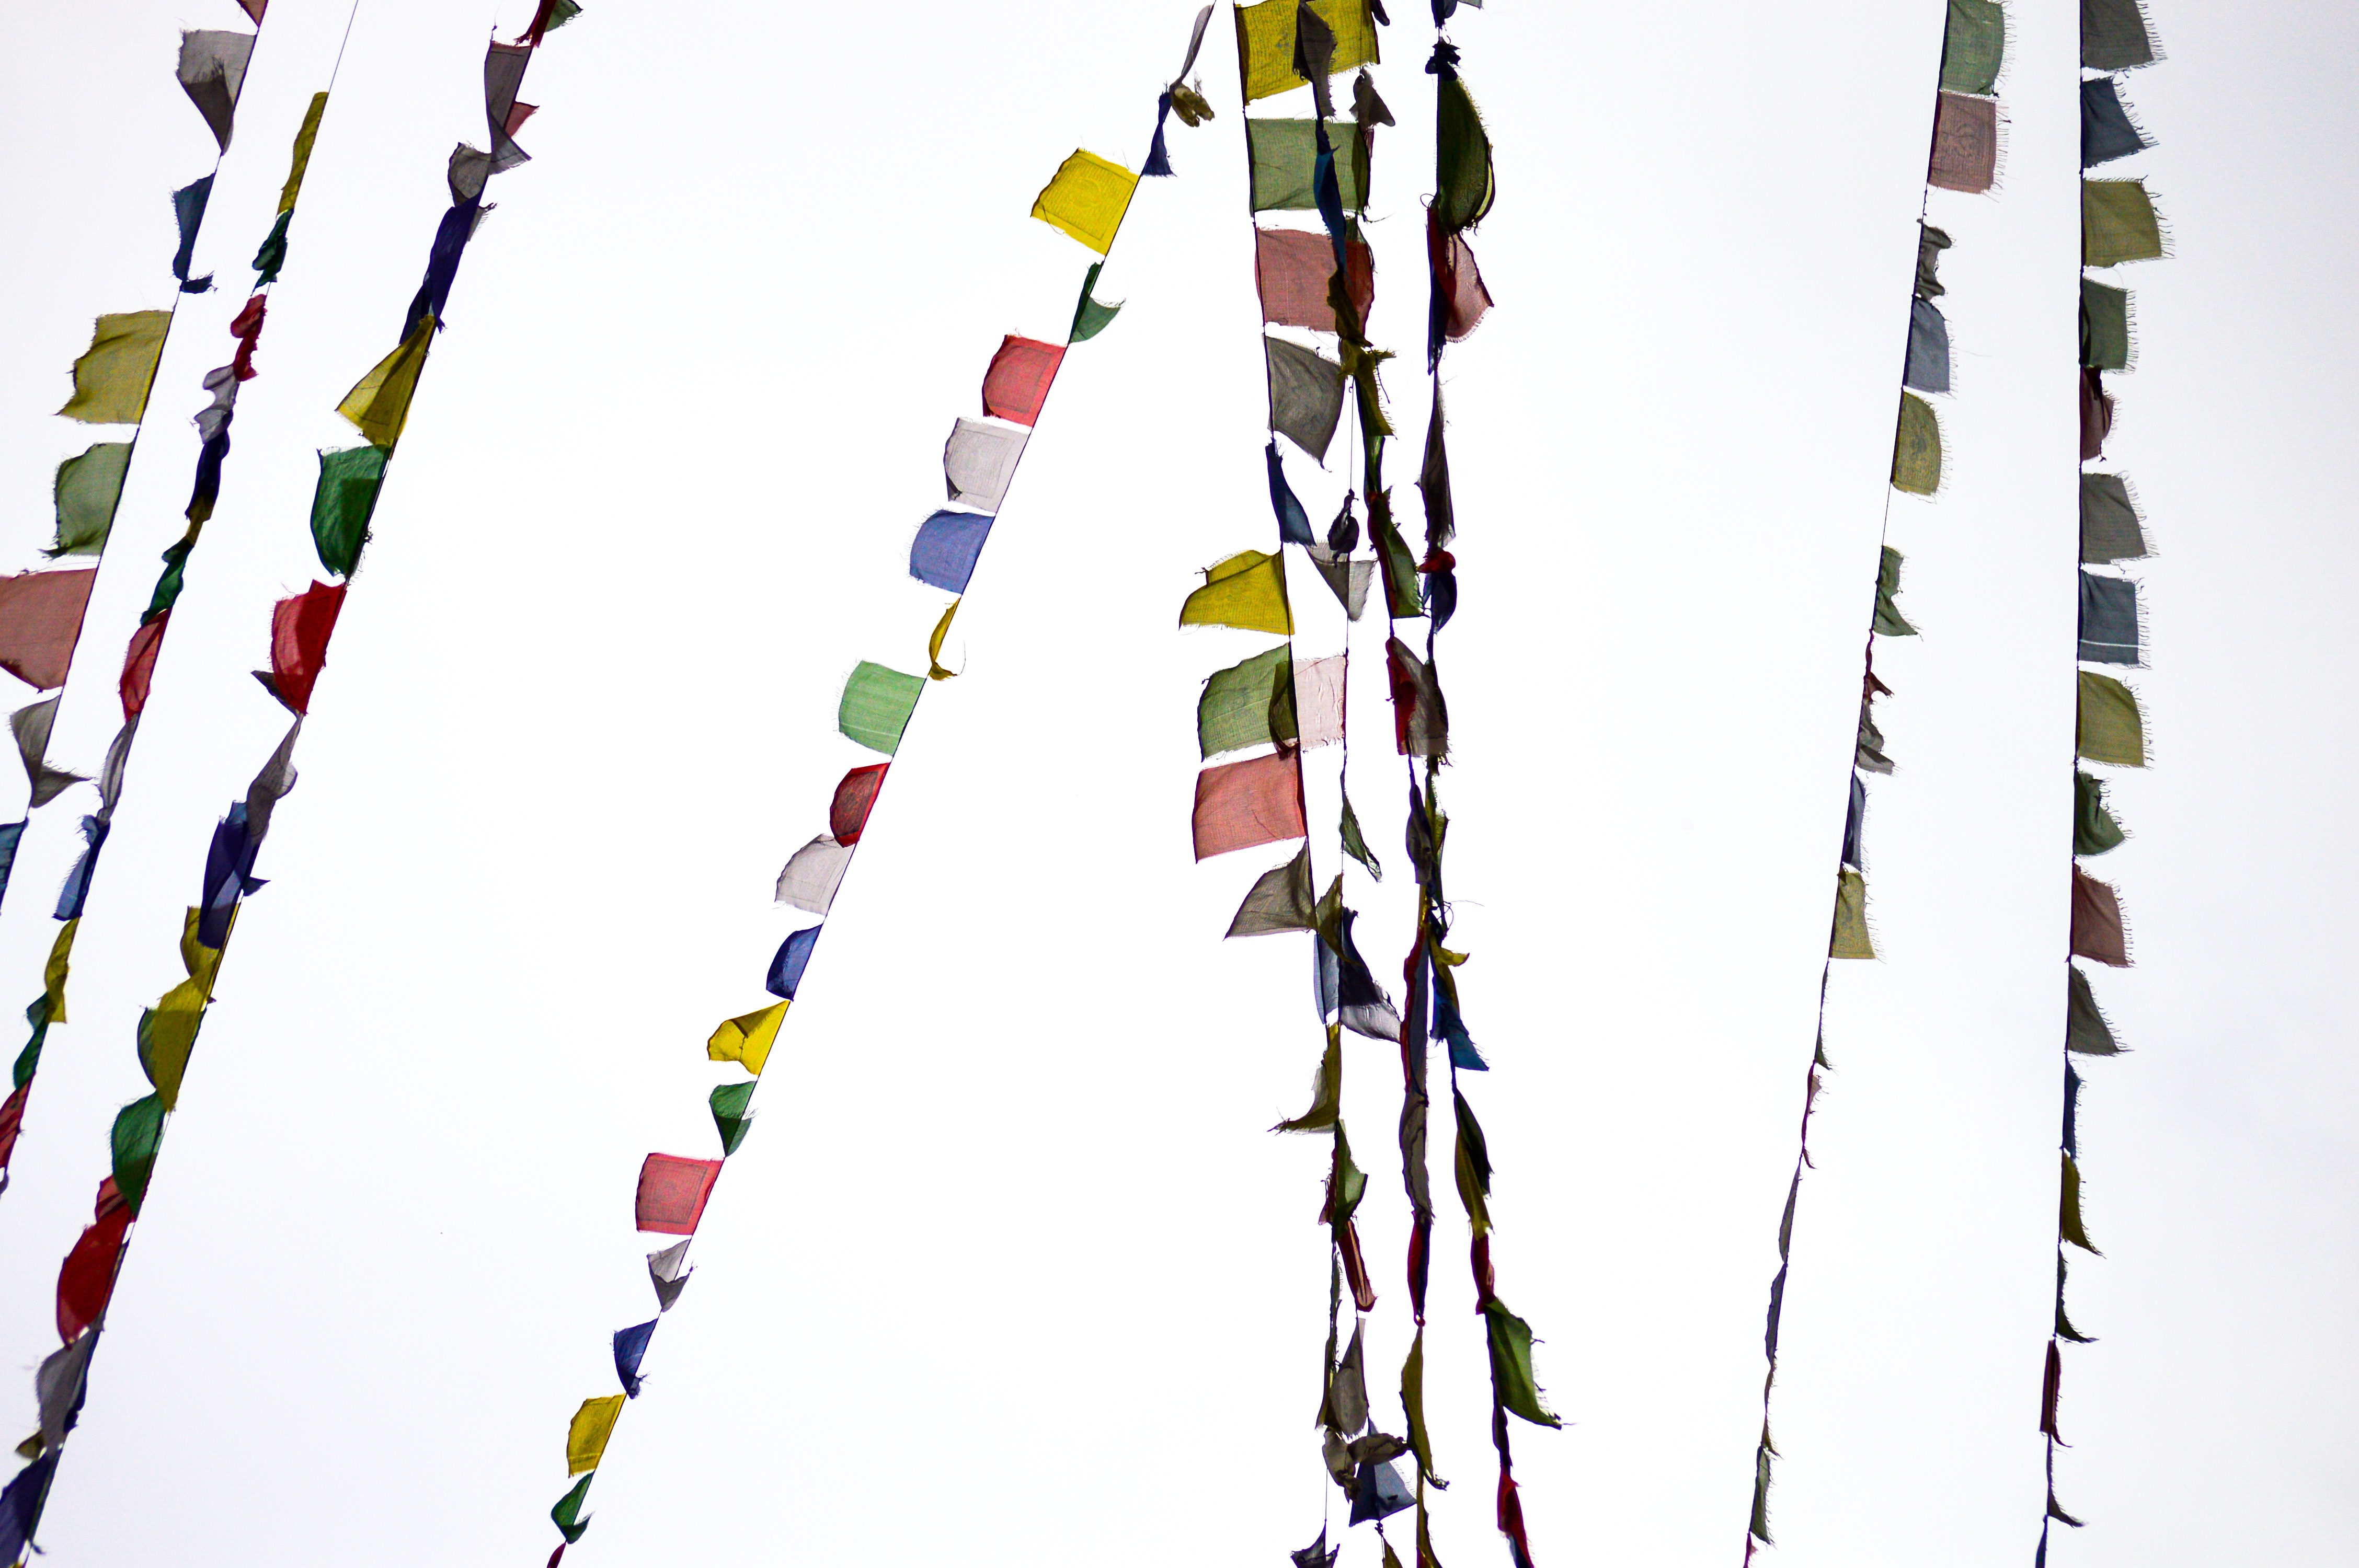
branch, line, twig, ski, ski equipment